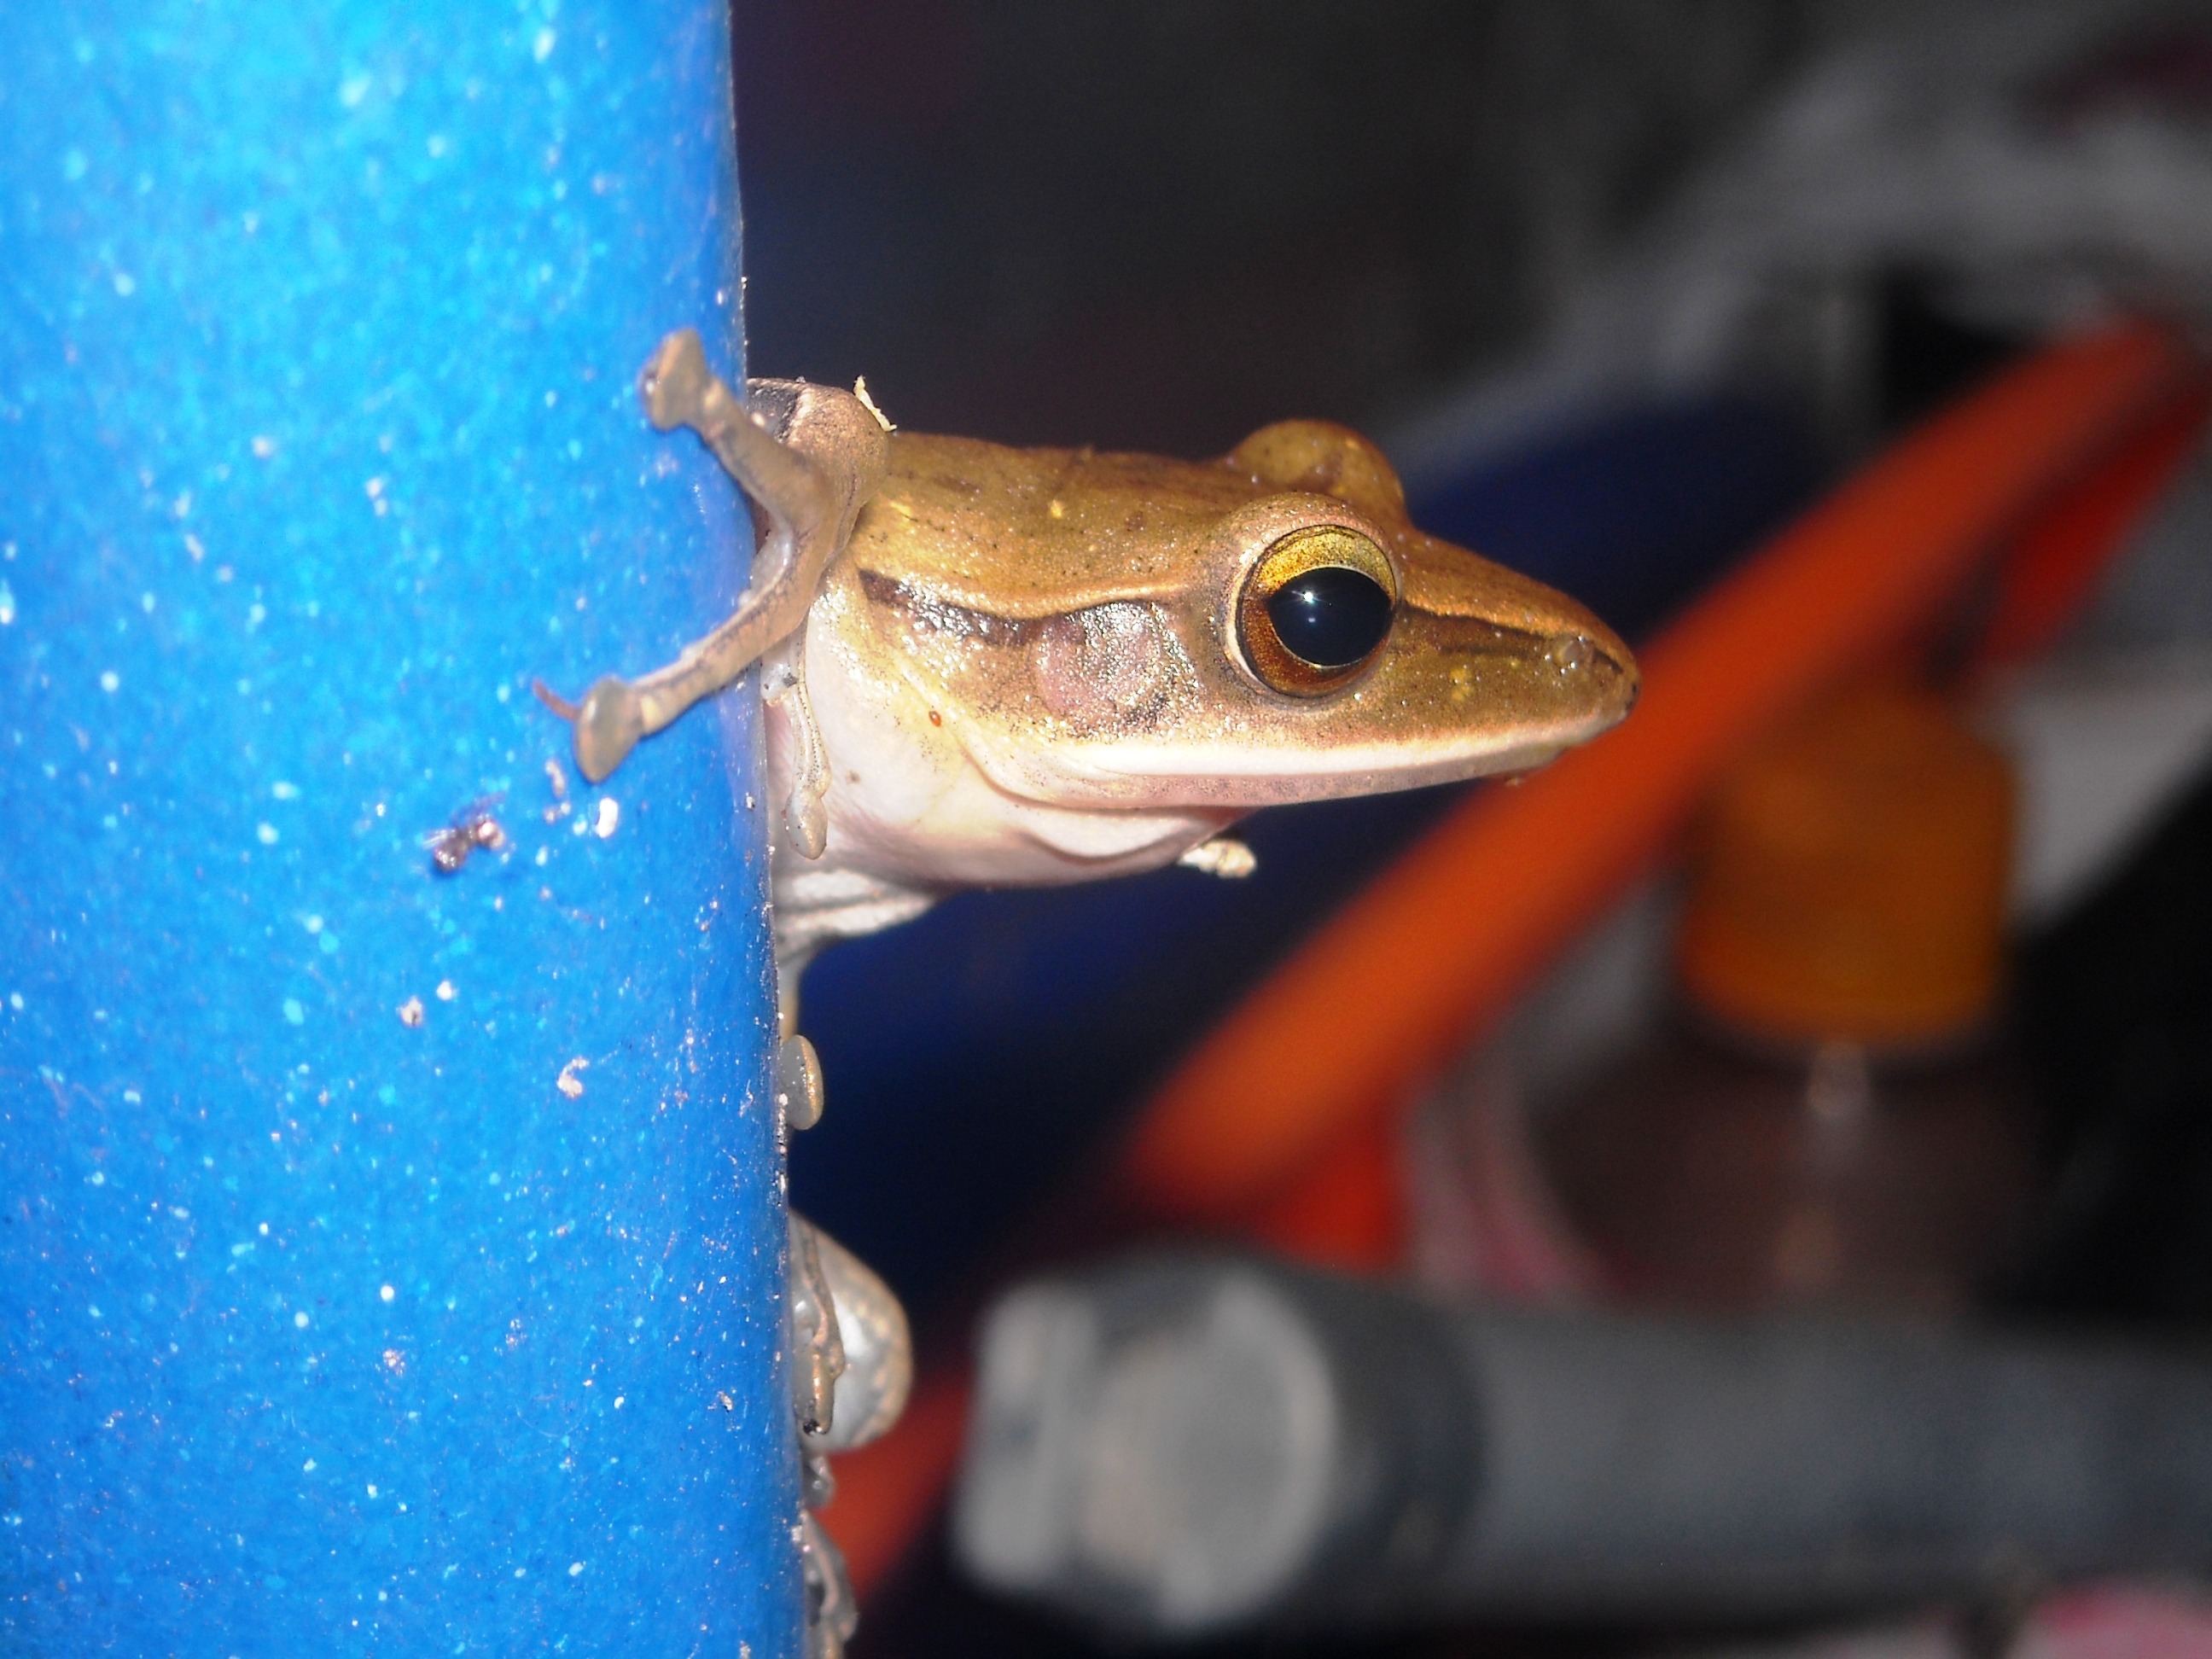
biology, brown, blue, frog, amphibian, fauna, tree frog, pipe, vertebrate, macro photography, marine biology